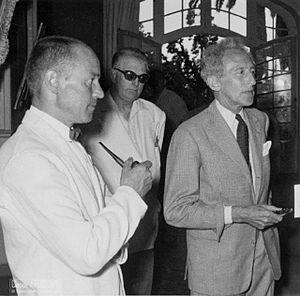
Akos Biro et Cocteau
Jean Cocteau, né le 5 juillet 1889 à Maisons-Laffitte et mort le 11 octobre 1963 dans sa maison de Milly-la-Forêt, est un poète, graphiste, dessinateur, dramaturge et cinéaste français. Il est élu à l'Académie française en 1955.
Ákos Bíró, né le 9 avril 1911 à Nagykároly, Hongrie et mort en février 2002 à Mougins est un peintre hongrois. Ses parents sont de la petite noblesse, et commerçants en textile.